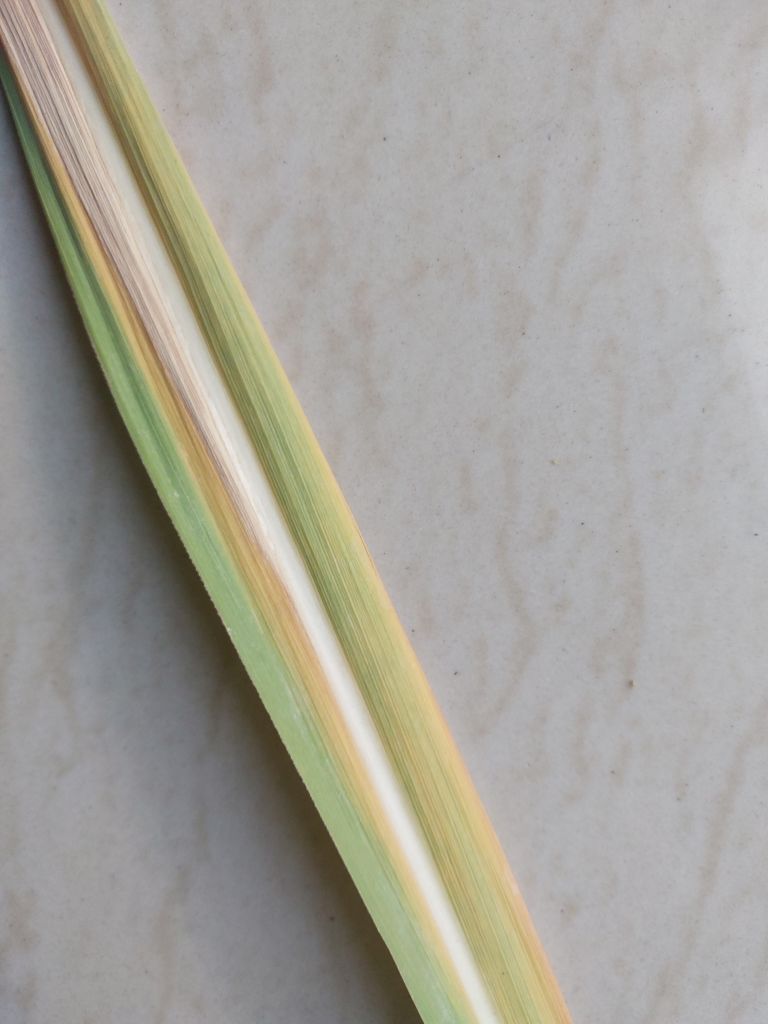
Label: Yellow Leaf